Ogden City School District

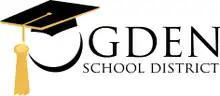
Ogden School District

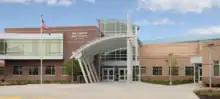
Ben Lomond High School

The Ogden City School District is the school district serving Ogden, Utah, United States. The superintendent, as of July 2021, is Luke Rasmussen. The district was established in 1849. It is an inner-city district, enriched by multicultural diversity. It operates 13 elementary schools, three junior high schools, two comprehensive high schools, an alternative high school and a Youth In Care (YIC) program which serves students from all parts of Utah.